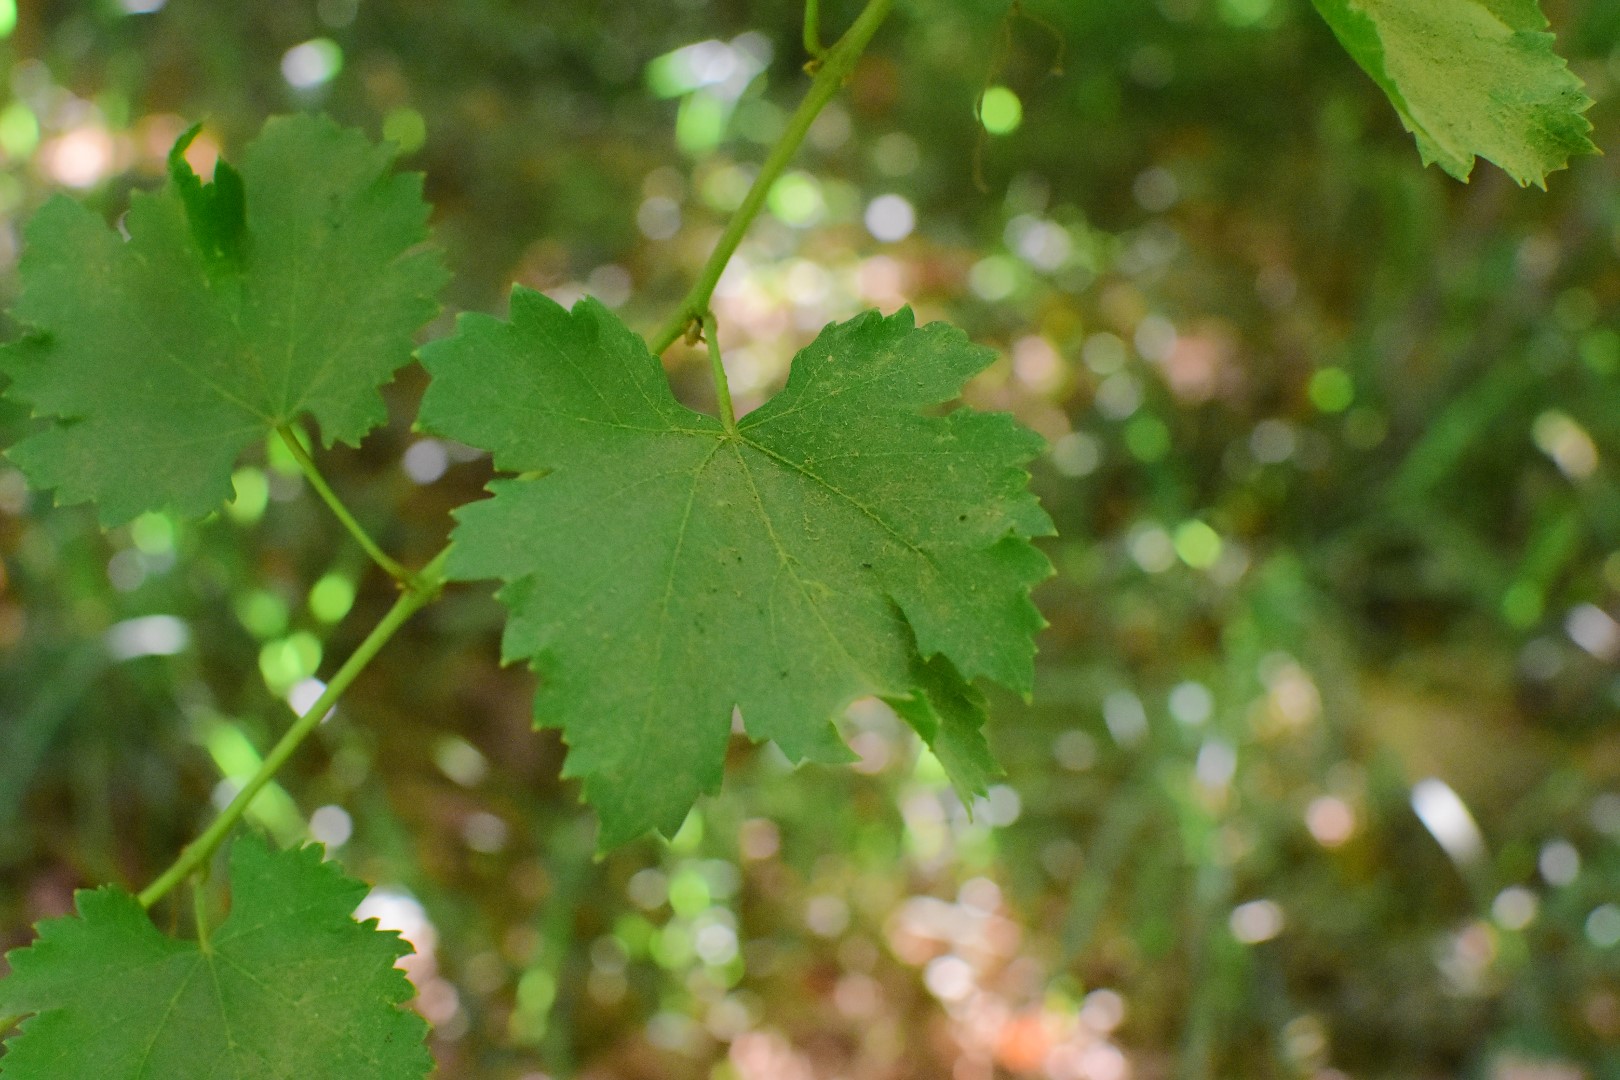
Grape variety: Deas Al-Annz